Godesburg

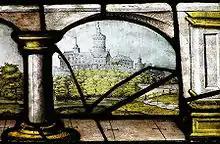
The castle depicted on a church stained glass window circa 1500, believed to be the only surviving detailed picture of the castle as it looked before its destruction.

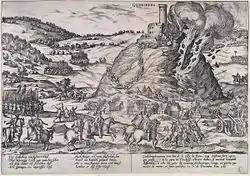
The destruction of the Godesburg in 1583; the attackers used explosives to breach the walls

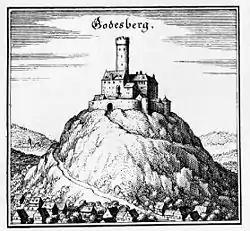
1646 engraving of the Godesberg hill and Godesburg castle as they might have appeared before the castle's destruction

The site has a controversial history. Growing out of the nineteenth-century "Heimat" movement, historians speculated that in the pre-Christian era, the inhabitants probably used the peak to call to the god "Wotan", the god of war, death and the hunt, and other attributes, establishing a custom that led eventually to the erection of a house of prayer on the site. They found early mention of the site in 9th century documents, and again in the 12th century, documents continue to refer to it as "Gotensberg", or "Gotensperg". first mentioned in documents from the early 8th century, was supposedly built on an old cult site and its name derived from the old Germanic "Wotansberg", "Woudensberg", or "Gotansberg". In the 10th century, documents from the reign of Otto I in 927, and Otto II in 974, suggested that a religious community had been located on the mountain peak, thus the name "Gottesberg". From this speculation, the idea emerged that the fort itself was established on an ancient cult site.